Lauren Ebsary

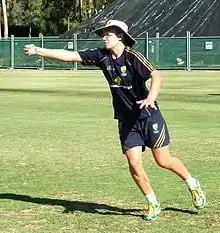

In the 2002–03 WNCL, Ebsary played in all eight matches, but was given less responsibility with the ball and had little success. She bowled only 23 overs and took two wickets at 34.00. She also had little effect with the bat, scoring 63 runs at 11.50 with a best score of 18. South Australia won five of their matches, narrowly missing the finals. Up to this point her batting average in 16 completed innings was 8.37.